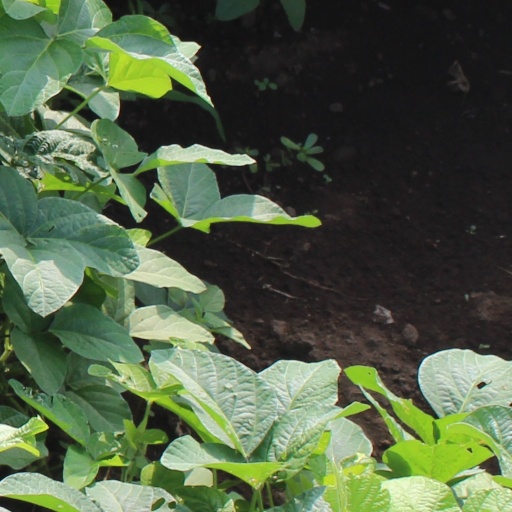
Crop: soybean